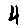
Label: 4